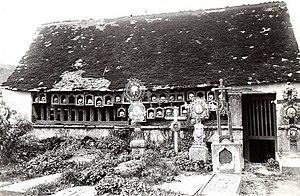
L'ossuaire de Noyal-Pontivy au début du XXe siècle avec ses alignements de boites contenant des crânes humains (carte postale A. Waron)
Noyal-Pontivy [nwajal pɔ̃tivi] est une commune française, située dans le département du Morbihan en région Bretagne.